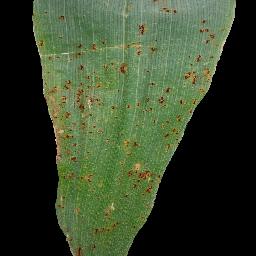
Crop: corn
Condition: (maize)_common_rust